Lindsay Pearce

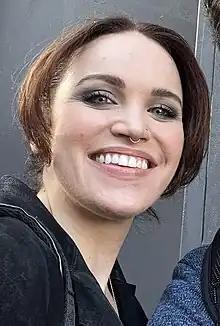
Pearce in 2023

Lindsay Heather Pearce (born April 30, 1991) is an American actress and singer best known for her work in musical theatre. She made her Broadway debut as Elphaba in "Wicked" in February 2020 and later made her national tour debut as Janis Sarkisian in "Mean Girls" in May 2022 and then Fantine in "Les Misérables". Other regional theatre credits include Wendla in "Spring Awakening", Ivy in "", and Whatsername in "American Idiot".